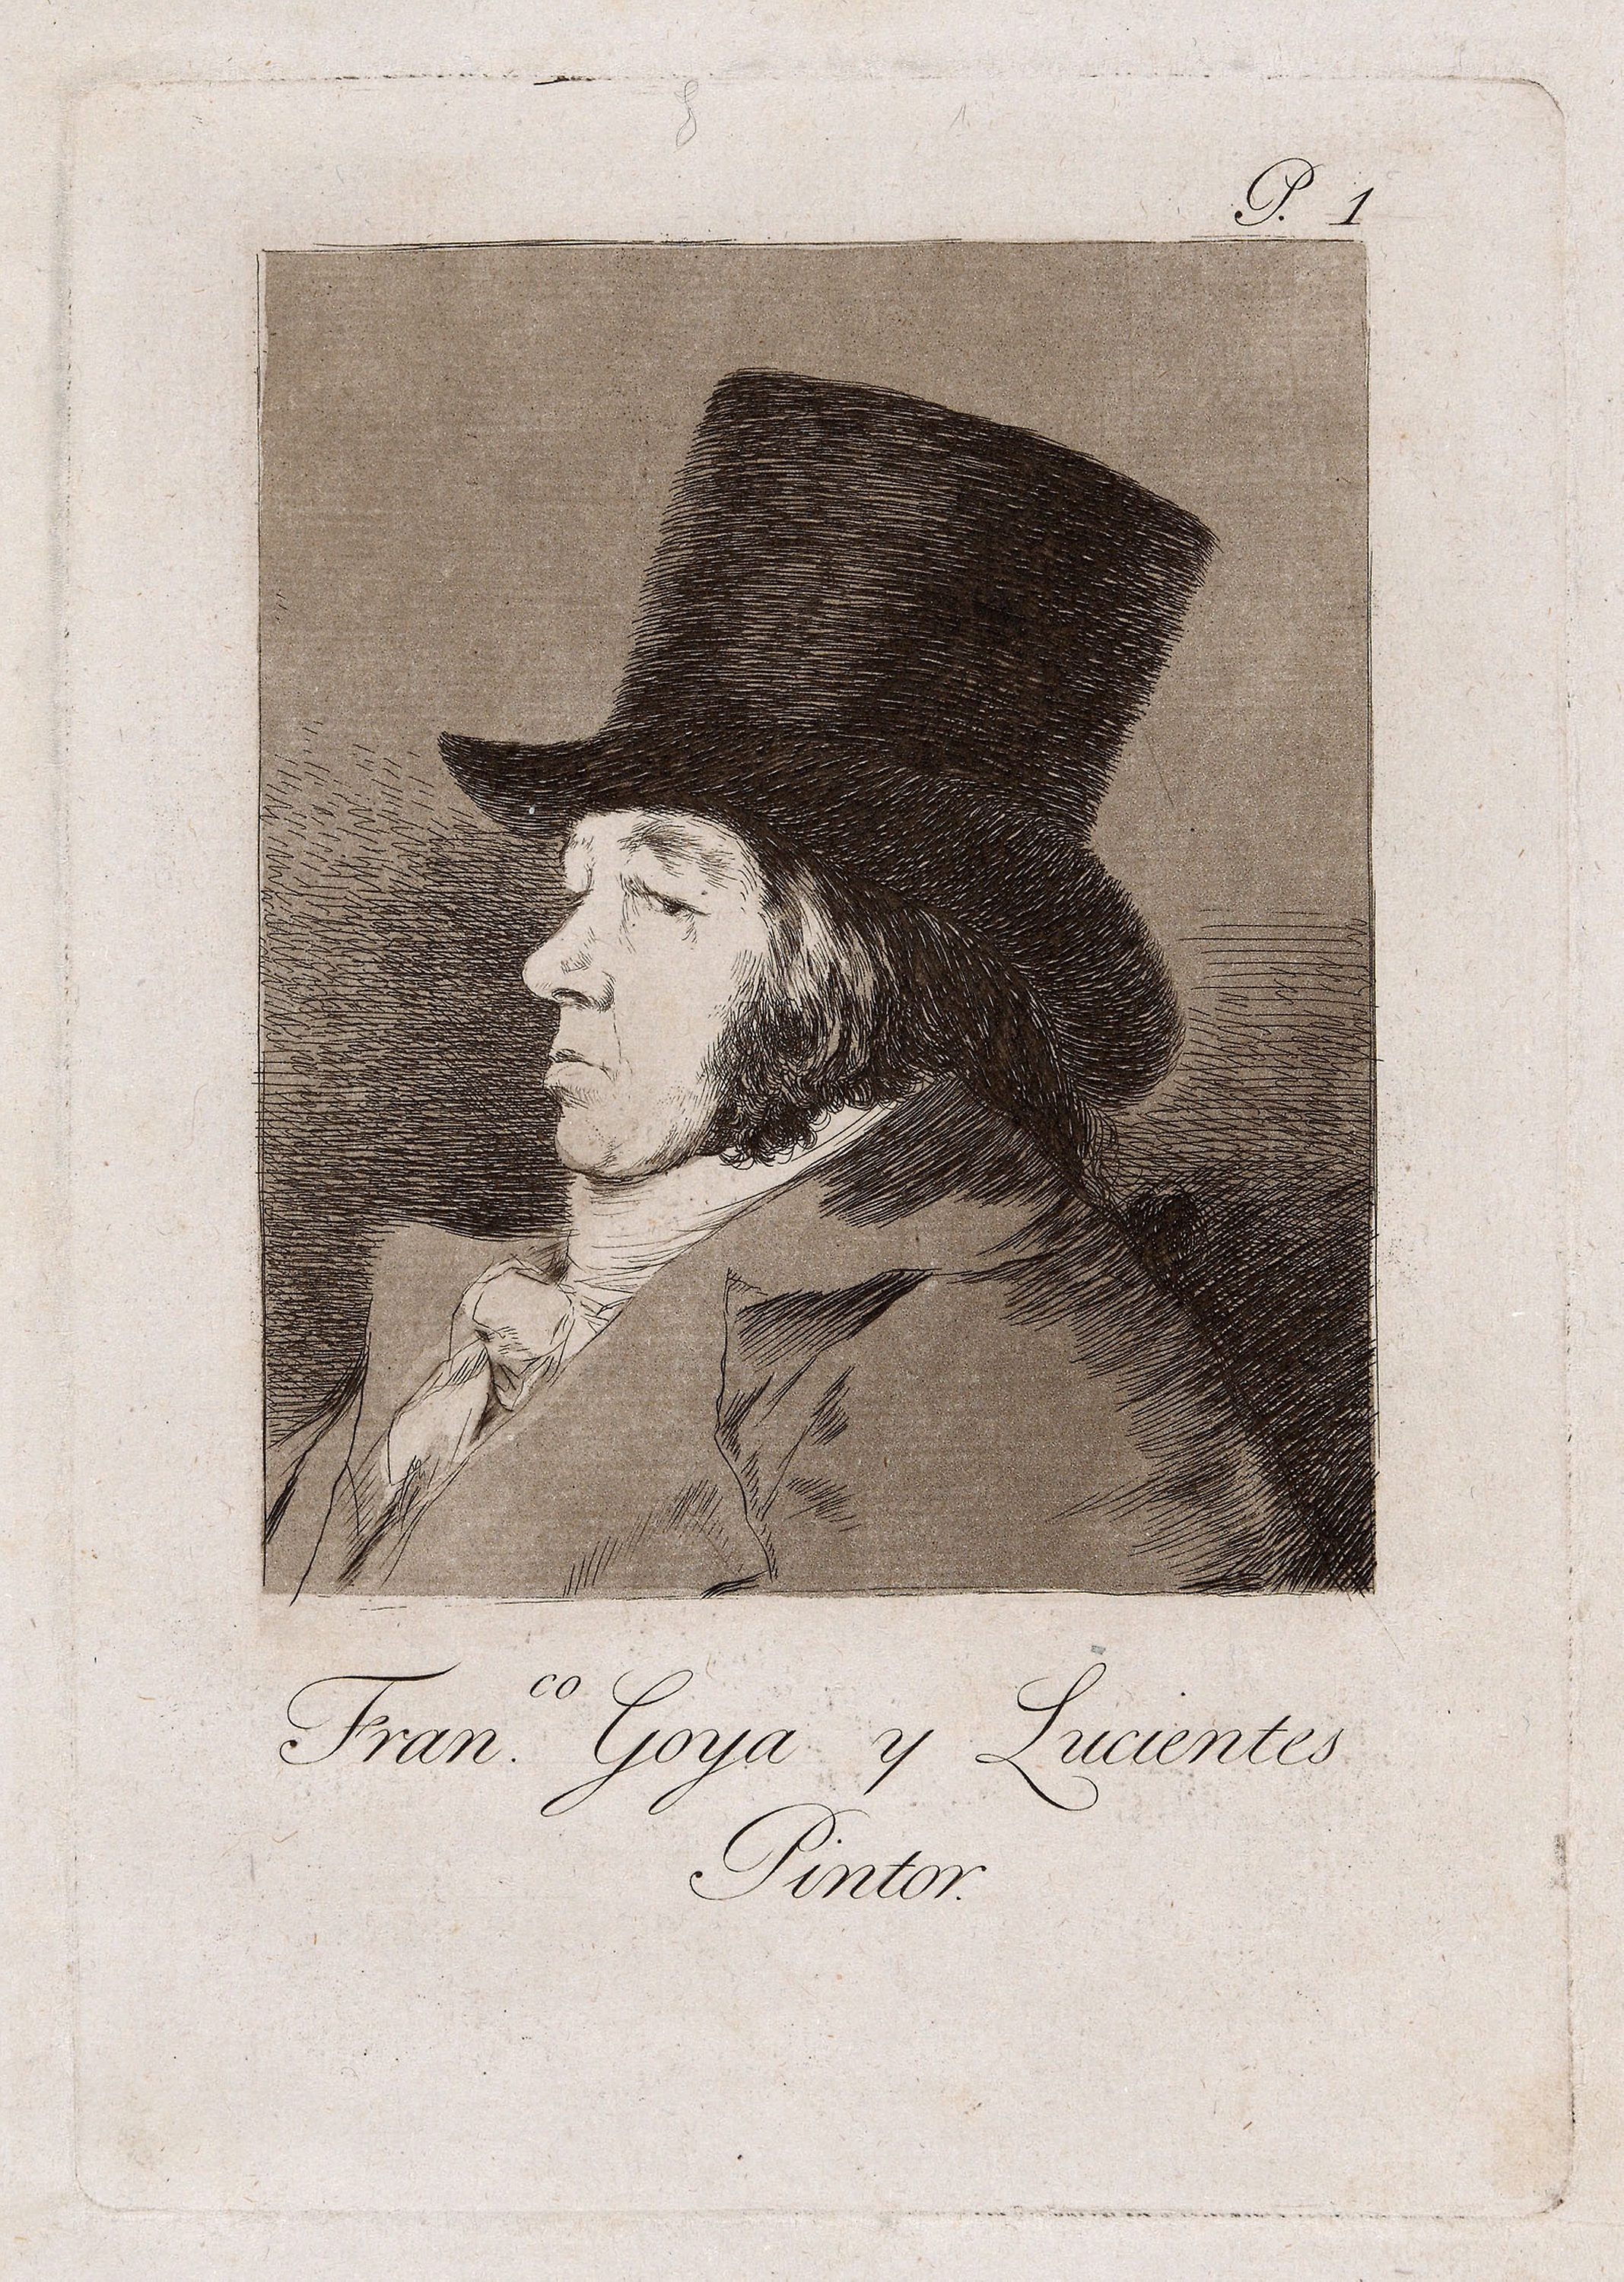
portrait, vintage clothing, art, gentleman, history, illustration, artwork, font, visual arts, stock photography